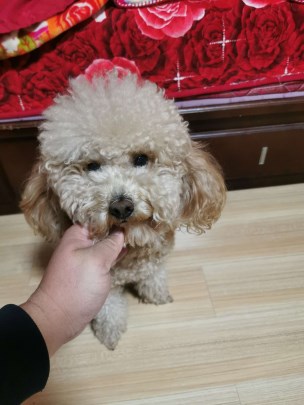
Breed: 7449-n000128-teddy